Muhammad

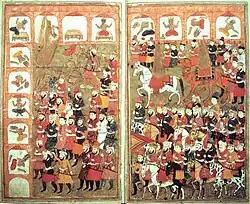
Muhammad's entry into Mecca and the destruction of idols. Muhammad is shown as a flame in this manuscript. Found in Bazil's , Jammu and Kashmir, India, 1808.

Muhammad's life is traditionally defined into two periods: pre-hijra in Mecca (570–622), and post-hijra in Medina (622–632). Muhammad is said to have had thirteen wives in total (although two have ambiguous accounts, Rayhana bint Zayd and Maria al-Qibtiyya, as wife or concubine).